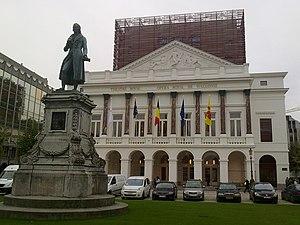
Opéra Royal de Wallonie à Liège et statue d'André Grétry après la rénovation de 2009-2012.
L’Opéra royal de Wallonie, ou l’Opéra royal, est une maison d'opéra située place de l'Opéra, en plein centre de Liège en Belgique. Elle est, avec La Monnaie et le Vlaamse Opera, l’une des trois grandes maisons d’opéra du royaume. Depuis l’origine, l’institution occupe le Théâtre royal à Liège, bâtiment prêté par la ville.